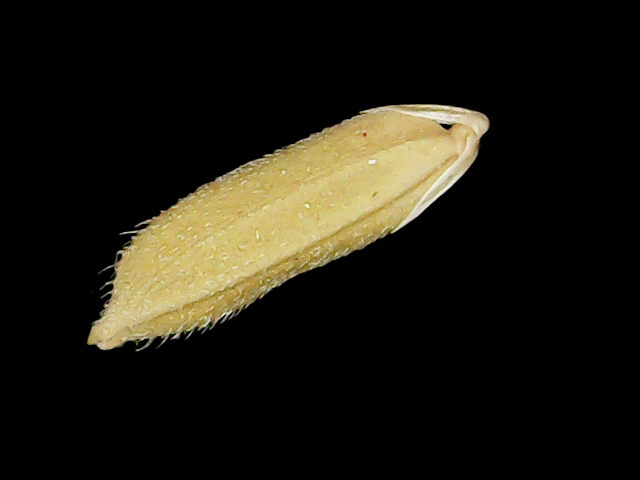
Rice variety: Binadhan17